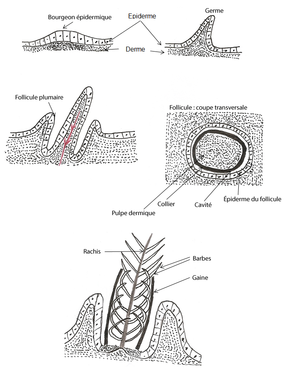
Formation d'une plume
La plume, élément caractéristique de la classe des oiseaux, est une production tégumentaire complexe constituée de β-kératine. Comme les poils, les écailles, les ongles, les griffes ou les sabots, les plumes sont des phanères.
La morphogenèse est l'ensemble des lois qui déterminent la forme, la structure des tissus, des organes et des organismes. Par extension, on parle aussi de morphogenèse dans d'autres domaines comme celui de la formation de villes.